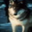
Label: wolf